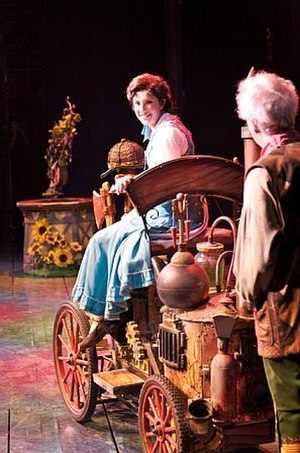
Anneliese van der Pol
Anneliese Louise van der Pol er en hollandskfødt amerikansk skuespillerinde og sangerinde. Efter en tidlig karriere på musical-teatre, blev hun castet som Chelsea Daniels i Disney Channel-serien That's So Raven.